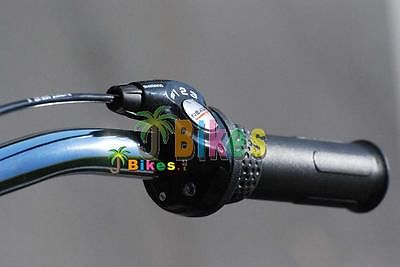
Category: bicycle